Roller cone bit

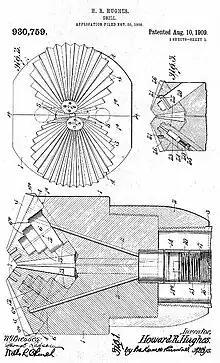
Hughes' original 1908 patent filing for the roller cone bit

The oil boom in the southern United States in the early 20th century lead to the need for higher efficiency drill bits for well boring. After the Spindletop Gusher, Howard R. Hughes Sr. recognized the growing demand for oil and the ineffectiveness of the standard fishtail bit against harder rock formations. The first roller cone patent was for the rotary rock bit and was issued to American businessman and inventor Howard Hughes Sr. in 1909. It consisted of two interlocking cones. American businessman Walter Benona Sharp worked very closely with Hughes in developing the rock bit. The success of this bit led to the founding of the Sharp-Hughes Tool Company. In 1933 two Hughes engineers, one of whom was Ralph Neuhaus, invented the tricone bit, which has three roller cones. The Hughes patent for the tricone bit lasted until 1951, after which other companies made similar bits. However, Hughes still held 40% of the world's drill bit market in 2000.